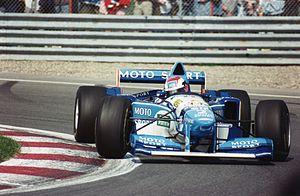
Rory Byrne est un ingénieur sud-africain. Présent en Formule 1 depuis 1981, il a conçu toutes les monoplaces avec lesquelles Michael Schumacher est devenu champion du monde, chez Benetton puis chez Ferrari. En semi-retraite depuis fin 2004, Byrne collabore toujours avec la Scuderia Ferrari, en qualité de consultant technique.
Le sport automobile est l'un des sports les plus populaires au Royaume-Uni. Cette nation est l'une des plus importantes de l'histoire du sport automobile à partir de la deuxième moitié du XXᵉ siècle, avec de nombreux pilotes sacrés champions du monde de différentes catégories, des écuries automobiles parmi les prestigieuses. Le Royaume-Uni accueille des manches des championnats les plus prestigieux. La Motor Sports Association est l'organisation qui dirige le sport automobile au Royaume-Uni.
La Benetton B195 est la monoplace de Formule 1 engagée par l'écurie Benetton lors de la saison 1995 de Formule 1. Elle est pilotée par l'Allemand Michael Schumacher et l'Anglais Johnny Herbert. Le Français Emmanuel Collard est nommé pilote d'essais.
Johnny Herbert est un pilote automobile anglais né le 25 juin 1964 à Romford, Londres. Il s'est notamment illustré en Formule 1, ainsi que dans les épreuves d'Endurance. En 161 départs en Formule 1, Herbert a inscrit un total de 98 points, remporté 3 victoires et décroché 7 podiums. En Endurance, il a notamment remporté les 24 Heures du Mans 1991.